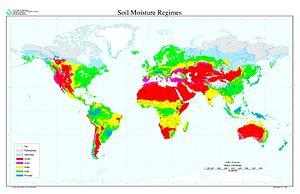
L’aridité est un phénomène climatique impliquant une pluviométrie faible. Dans les régions dites arides ou sèches, les précipitations sont inférieures à l'évapotranspiration potentielle. L'aridité étant une notion spatiale, une région peut être qualifiée d'aride et non une période. Elle est d'ailleurs marquée sur près de 30 % des terres continentales bien que répartie sur diverses latitudes. Il y a les zones arides zonales dues à la présence de la partie descendante des cellules de Hadley et les déserts non-zonaux dus à diverses causes. L’aridification est le changement de climat graduel ou brutal conduisant à une situation d'aridité.
Le régime d'humidité udique dans la Taxonomie des sols de l'USDA est commun aux sols des climats humides qui ont des précipitations bien réparties ou qui ont suffisamment de pluie en été pour que la quantité d'humidité stockée et les précipitations soient approximativement égales ou supérieures à la quantité d'évapotranspiration. L'eau percole à travers le sol à un moment donné dans la plupart des années.
La taxonomie des sols de l'USDA, développée par le département de l'Agriculture des États-Unis et la National Cooperative Soil Survey fournit une classification élaborée des types de sol sur plusieurs niveaux : Ordre, sous-Ordre, Groupe, sous-groupe, Famille, et Série.